Mago Forest

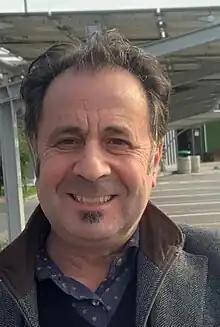
Forest in 2022

Michele Foresta (born 22 February 1961), best known as Mago Forest or Mr. Forest, is an Italian comedian, television presenter and actor.